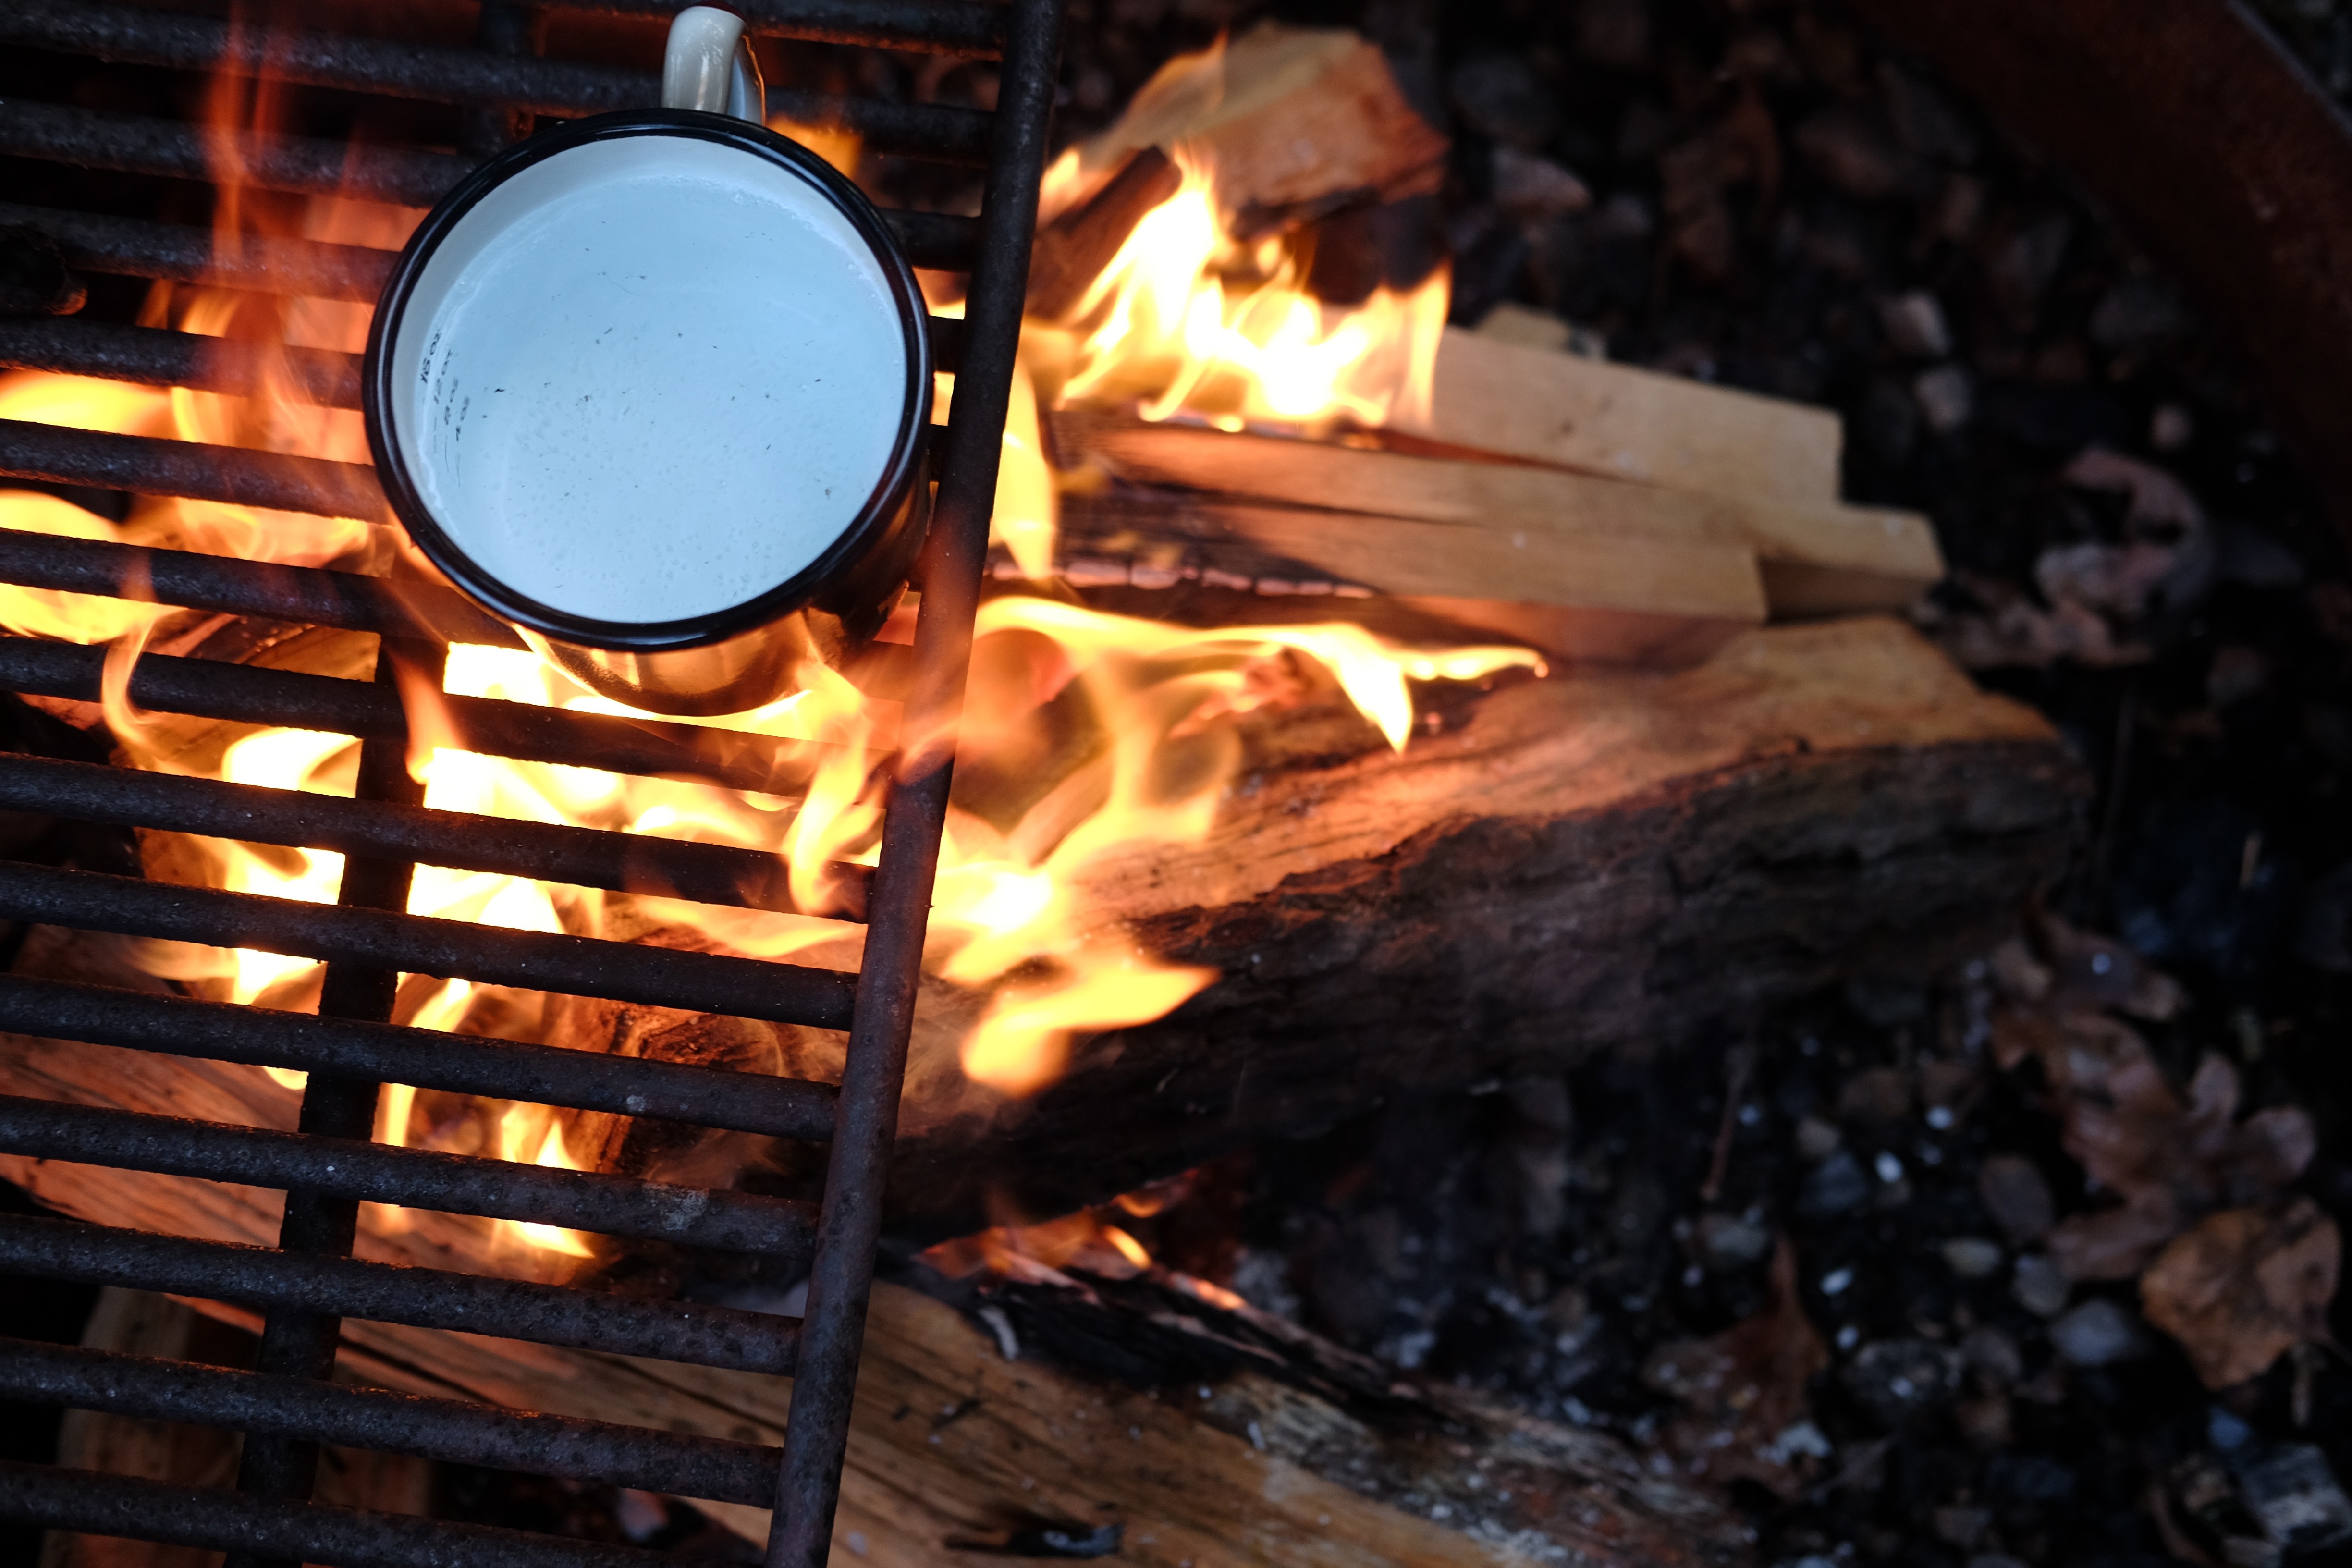
heat, fire, flame, wood, gas, forge, bonfire